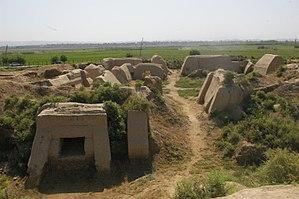
Cet article recense les sites inscrits au patrimoine mondial au Tadjikistan.